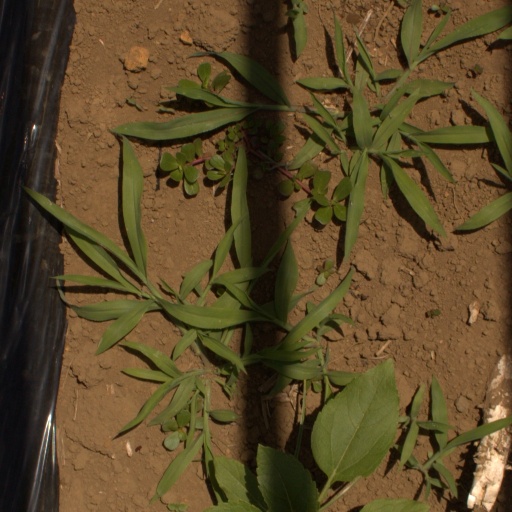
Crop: Jerusalem artichoke